St. Joseph's Orphanage (Fall River, Massachusetts)

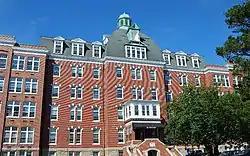

St. Joseph's Orphanage is an historic former orphanage and school located at 56 St. Joseph Street in Fall River, Massachusetts.